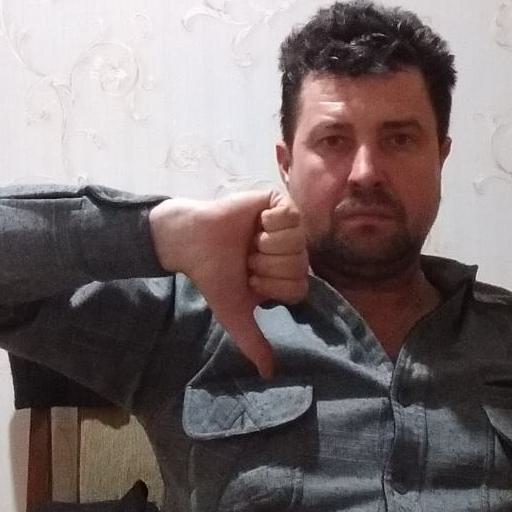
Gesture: dislike